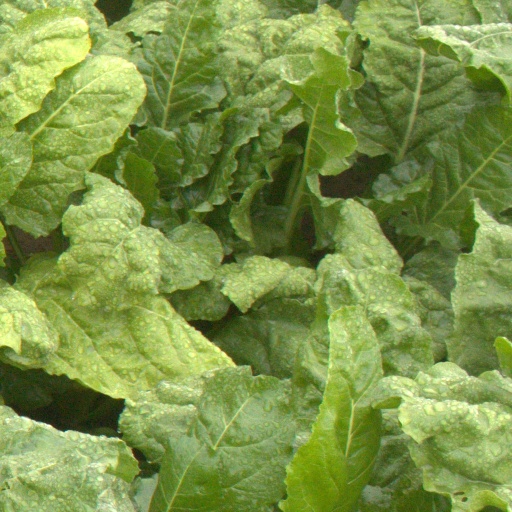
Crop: sugar beet